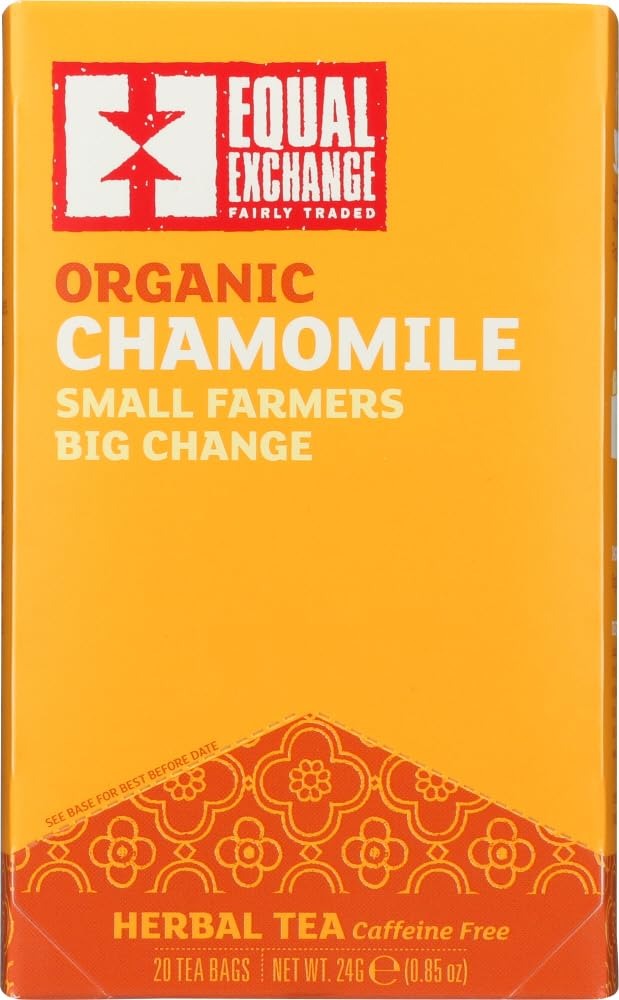
Item Name: Equal Exchange Herbal, Chamomile Tea (3x20 Bag)
Product Description: Calming Egyptian chamomile soothes the mind and quiets the spirit. Find your inner peace. Caffeine free.
Value: 60.0
Unit: Count

Price: 5.46